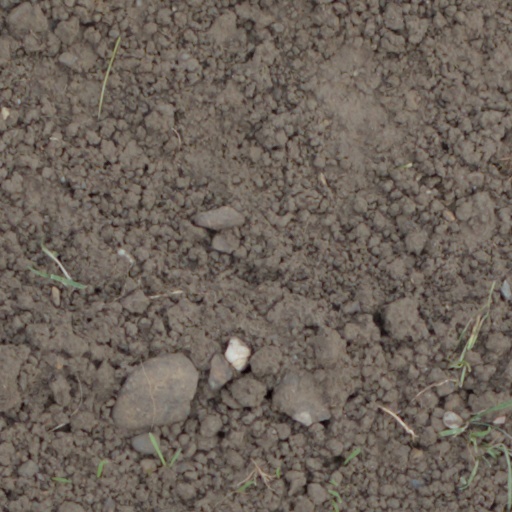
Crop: wheat